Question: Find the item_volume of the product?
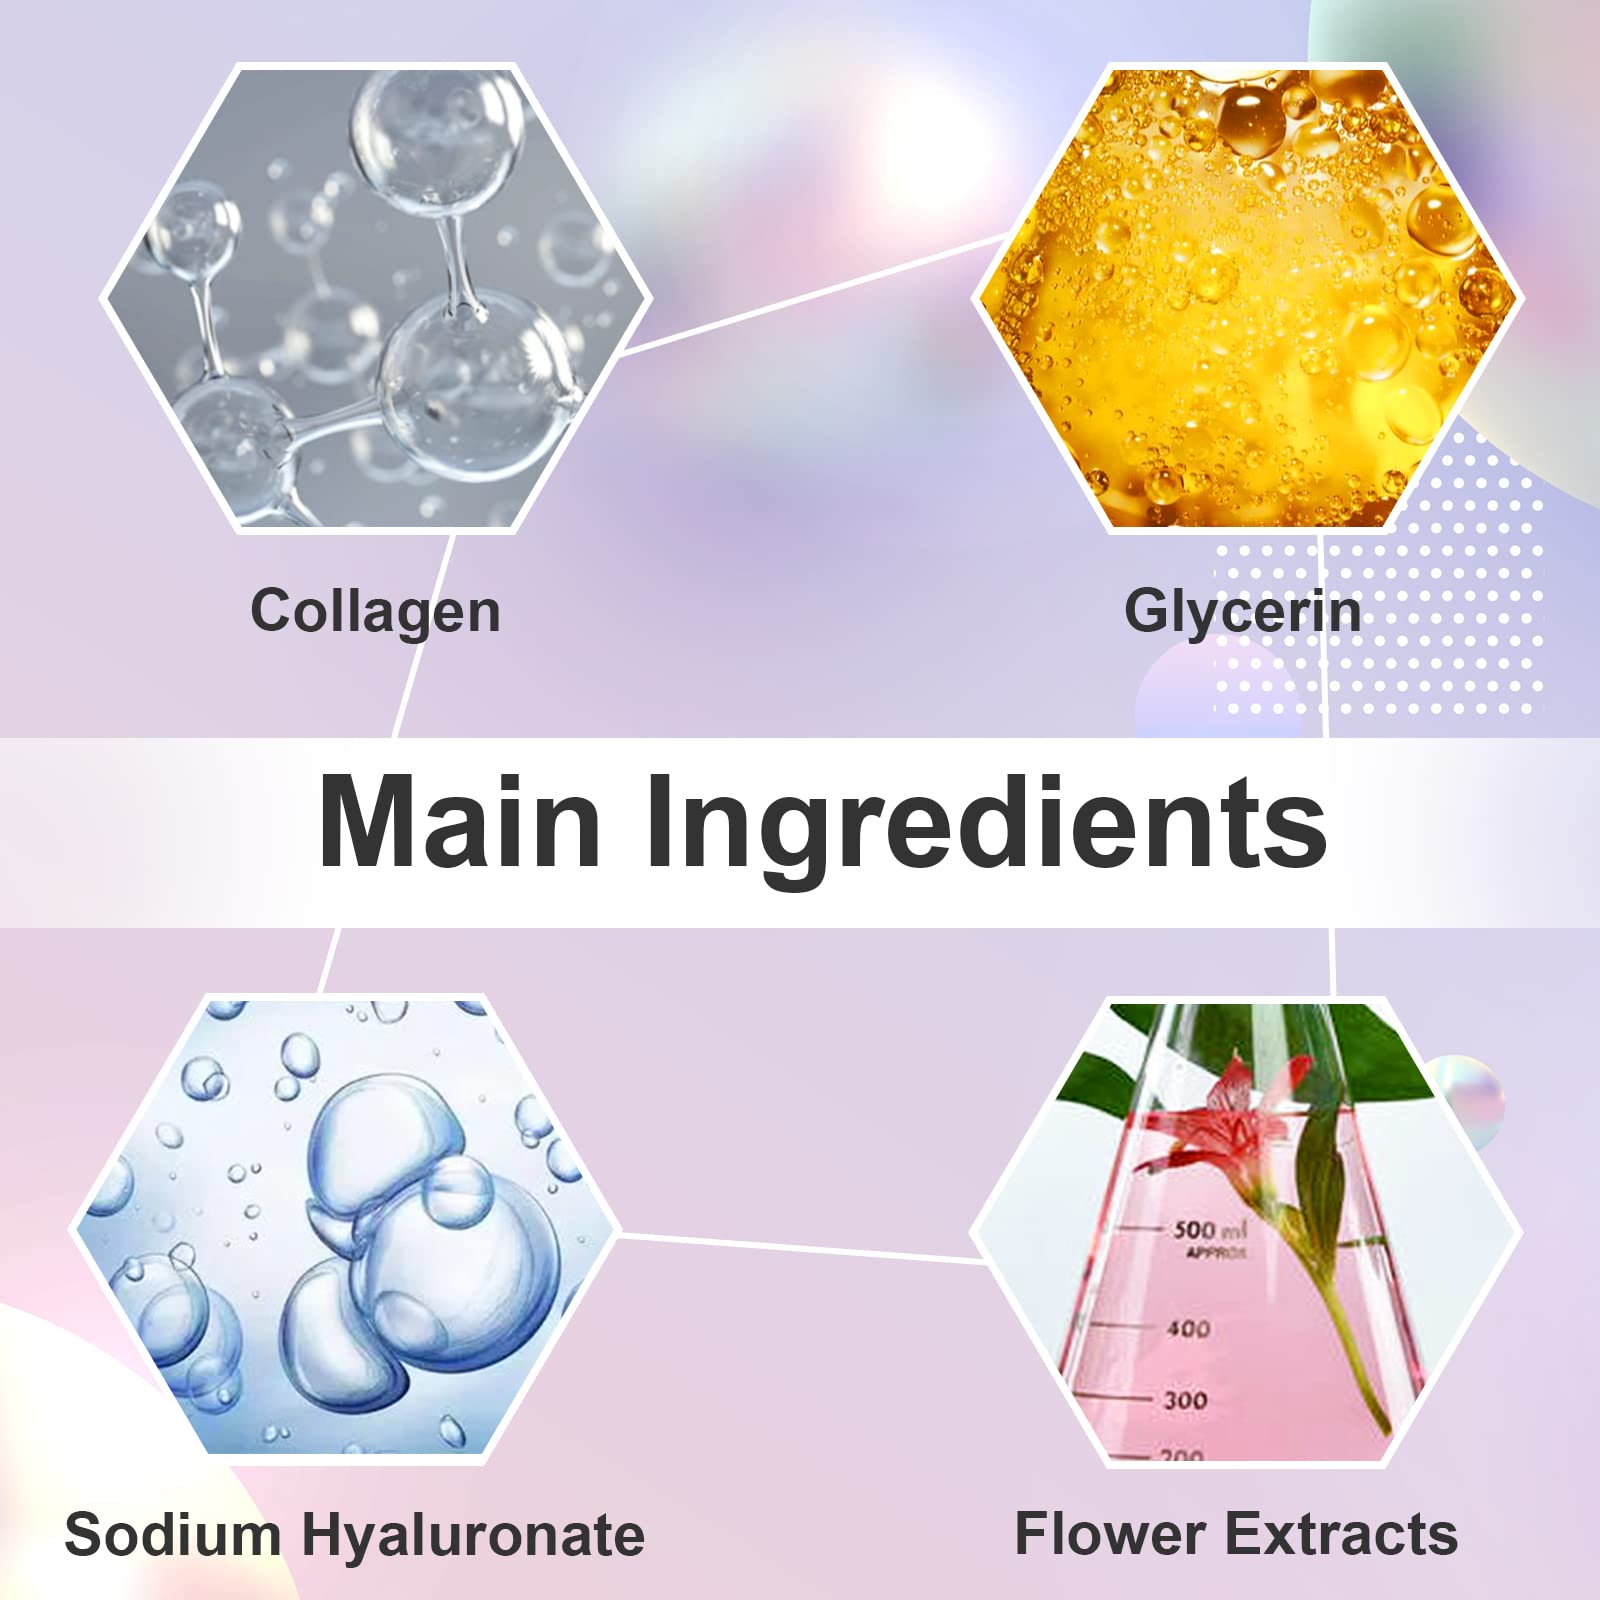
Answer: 500.0 millilitre